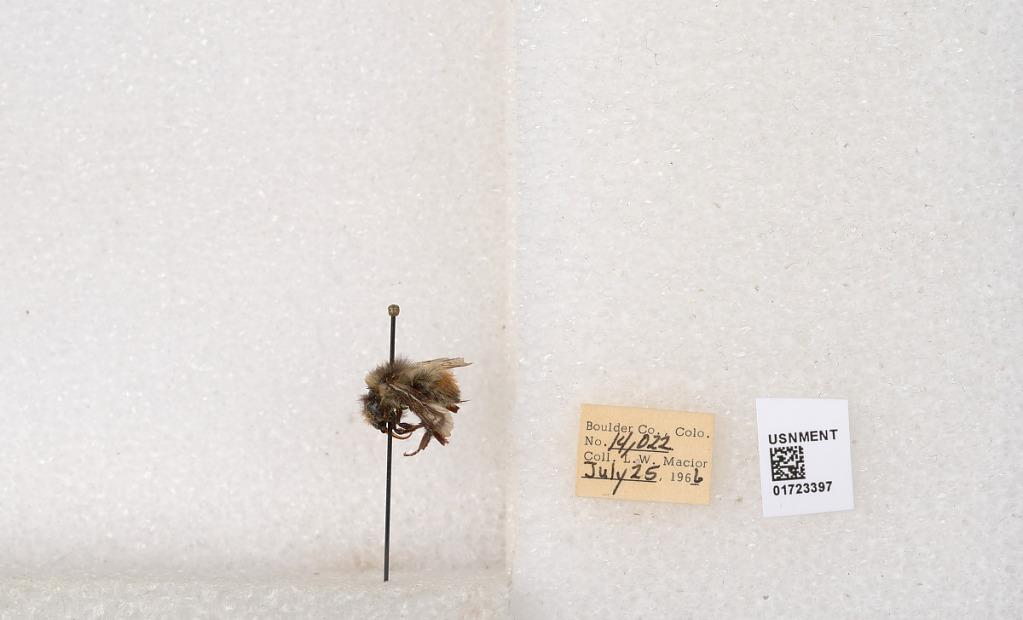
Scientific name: Bombus flavifrons Cresson
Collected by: L. Macior
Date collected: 1966-7-25
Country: United States
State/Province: Colorado
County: Boulder
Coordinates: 40.0925, -105.358